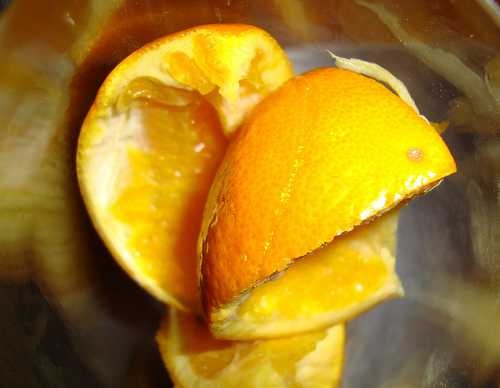
Label: Orange